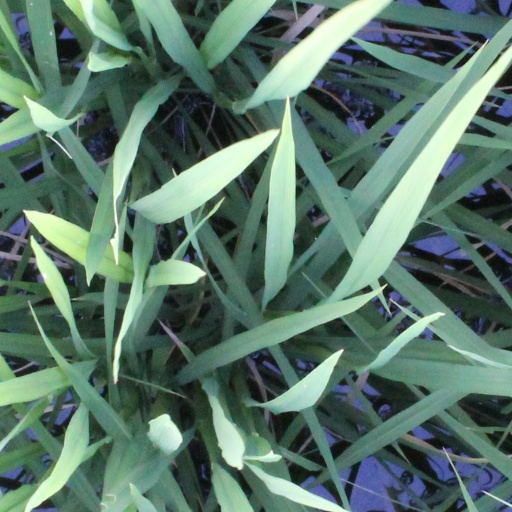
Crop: rice